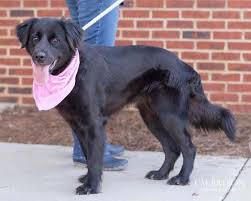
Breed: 206-n000047-flat_coated_retriever